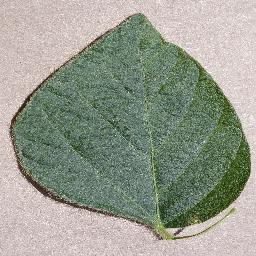
Label: Soybean___healthy